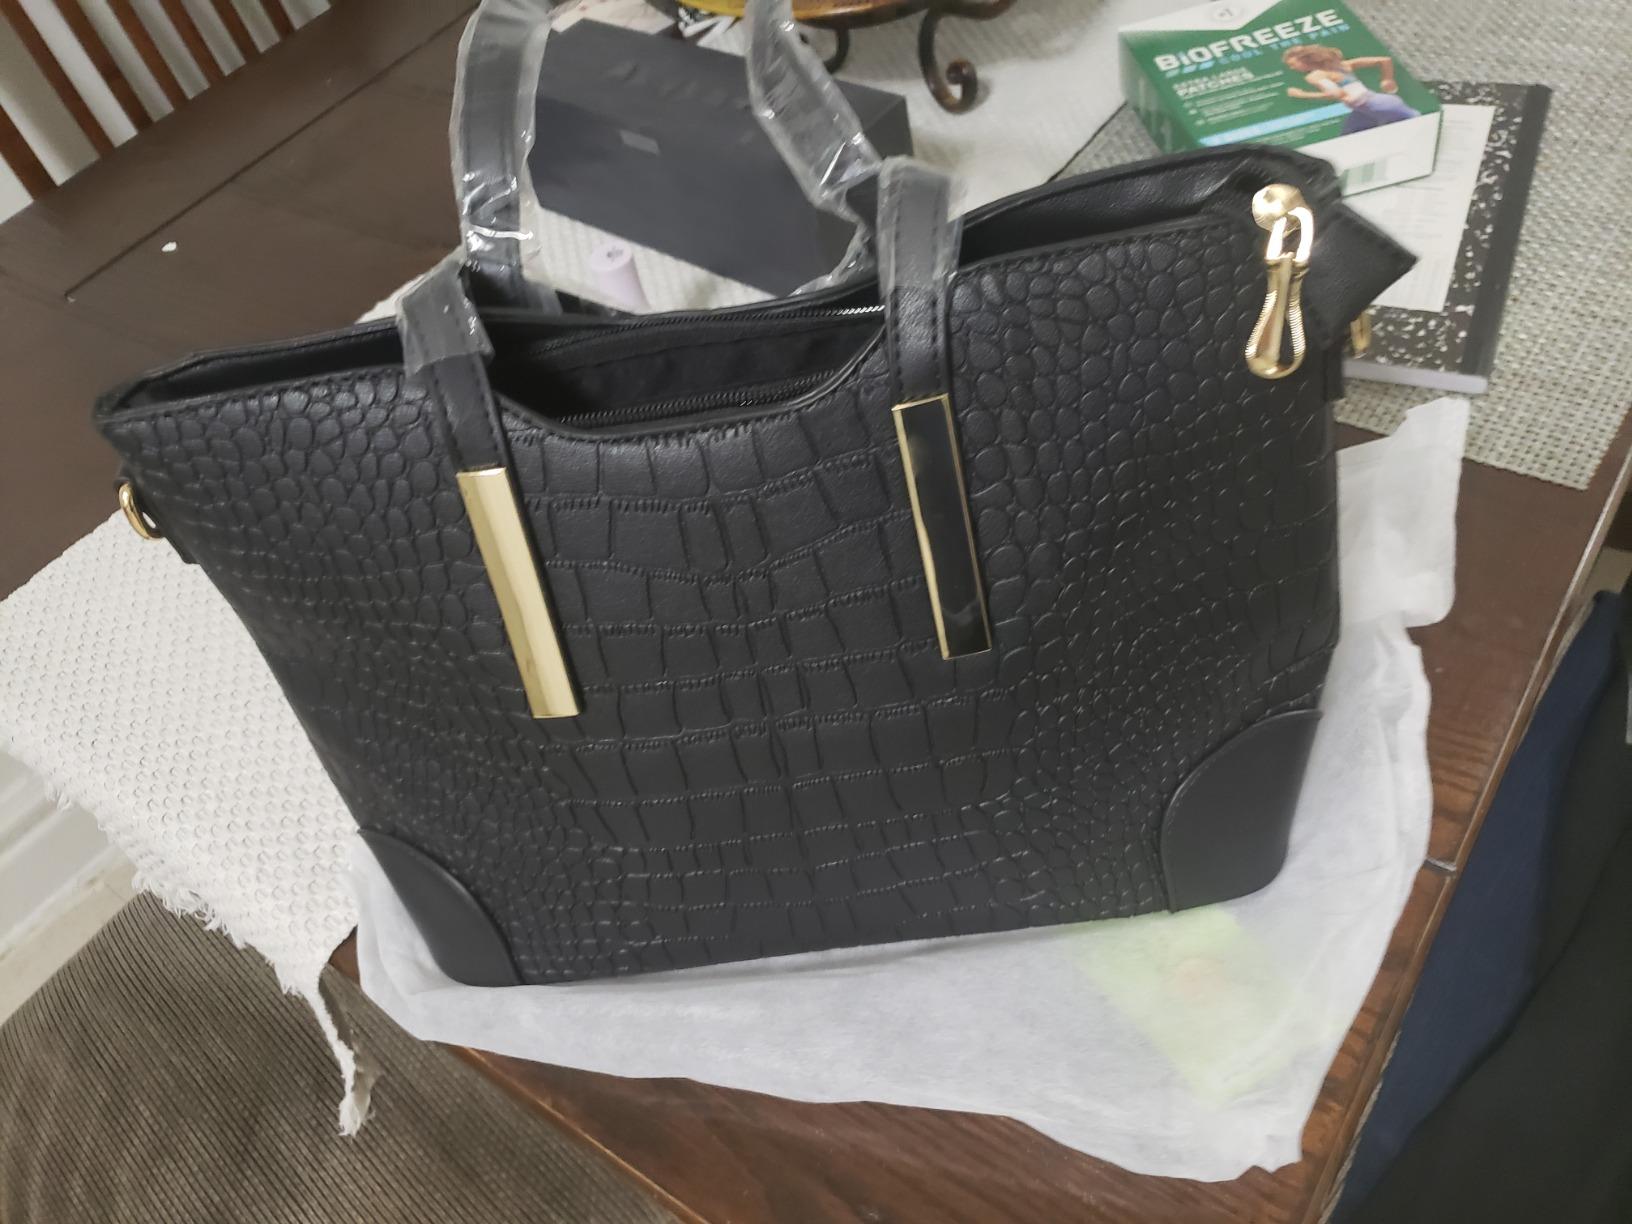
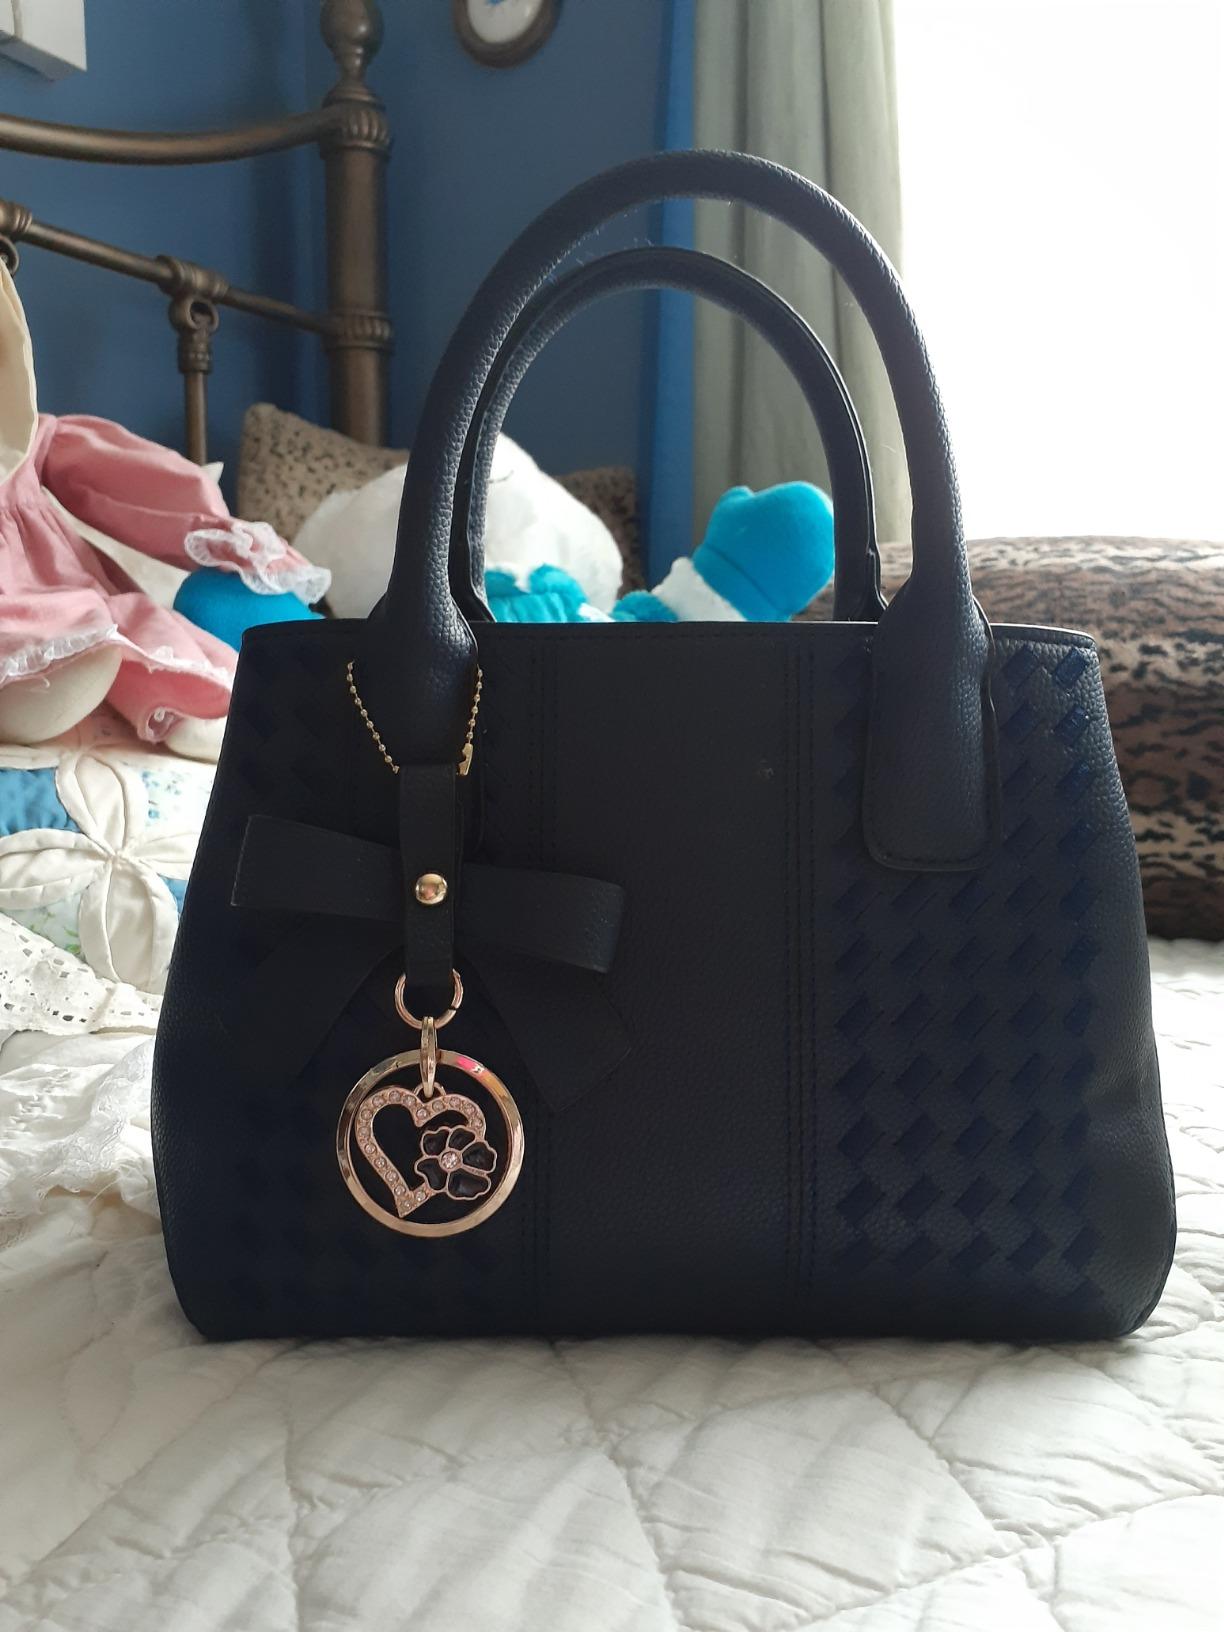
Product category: accessories_handbag
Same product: no